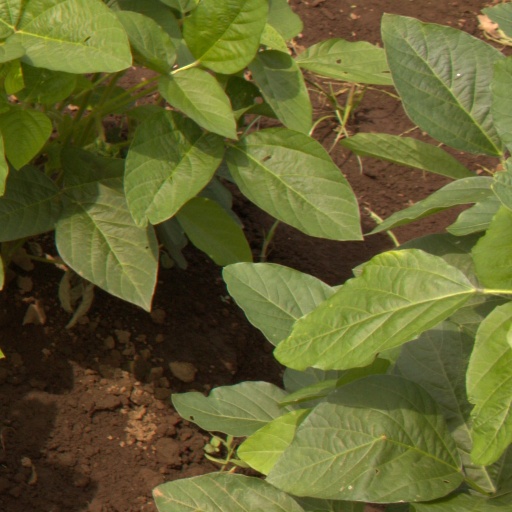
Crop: soybean